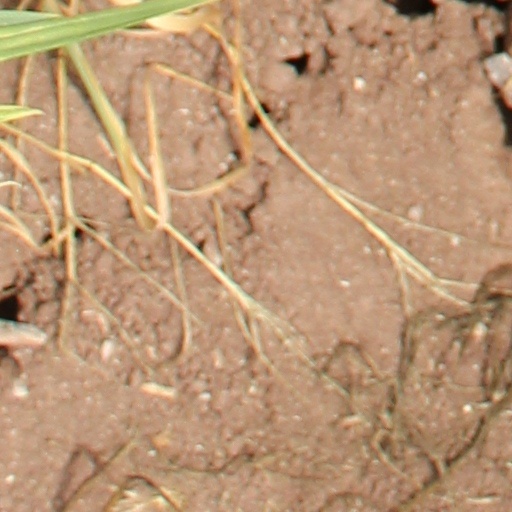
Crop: wheat